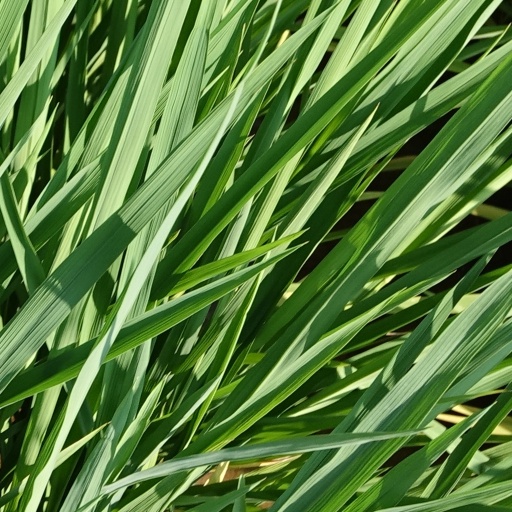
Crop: rice